Black Diamond Coal Mining Company

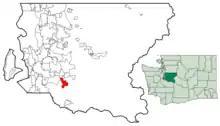
Map indicating location of Black Diamond, Washington

In the 1870s, the company purchased land in Coos County, Oregon.